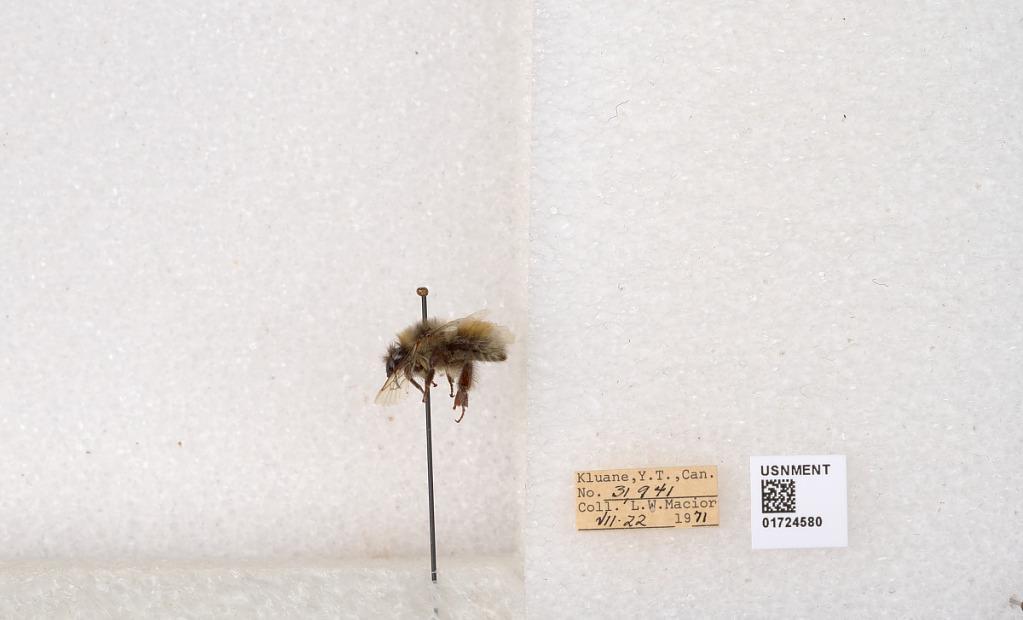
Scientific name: Bombus (Pyrobombus) sylvicola Kirby
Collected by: L. Macior
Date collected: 1971-7-22
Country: Canada
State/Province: Yukon Territory
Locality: Kluane National Park and Reserve
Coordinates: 60.7493, -139.504